New York State Route 173

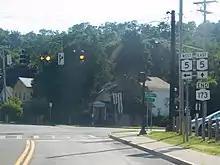
NY 173 eastbound approaching NY 5 in Chittenango

Upon crossing the county line, NY 173 initially turns slightly eastward to follow a less pronounced northeasterly alignment. However, as the route approaches the Chittenango Creek valley, it gradually turns northward. At Brinkerhoff Hill, NY 173 enters the Chittenango village limits and descends into the valley, where it ends at an intersection with NY 5 in the village center at the base of the valley.